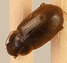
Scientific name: Amara quenseli
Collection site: Onaqui NEON (ONAQ), plot ONAQ_018